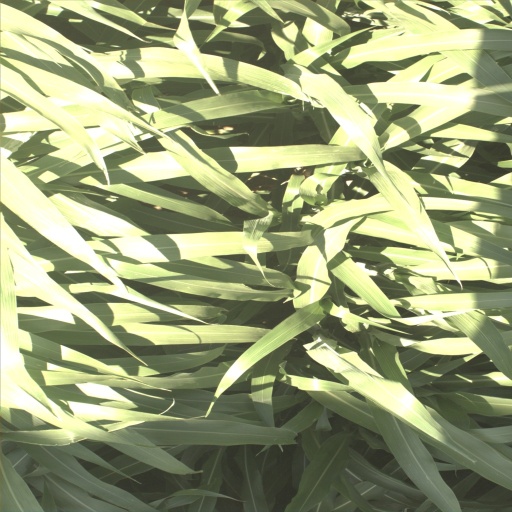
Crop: sorghum